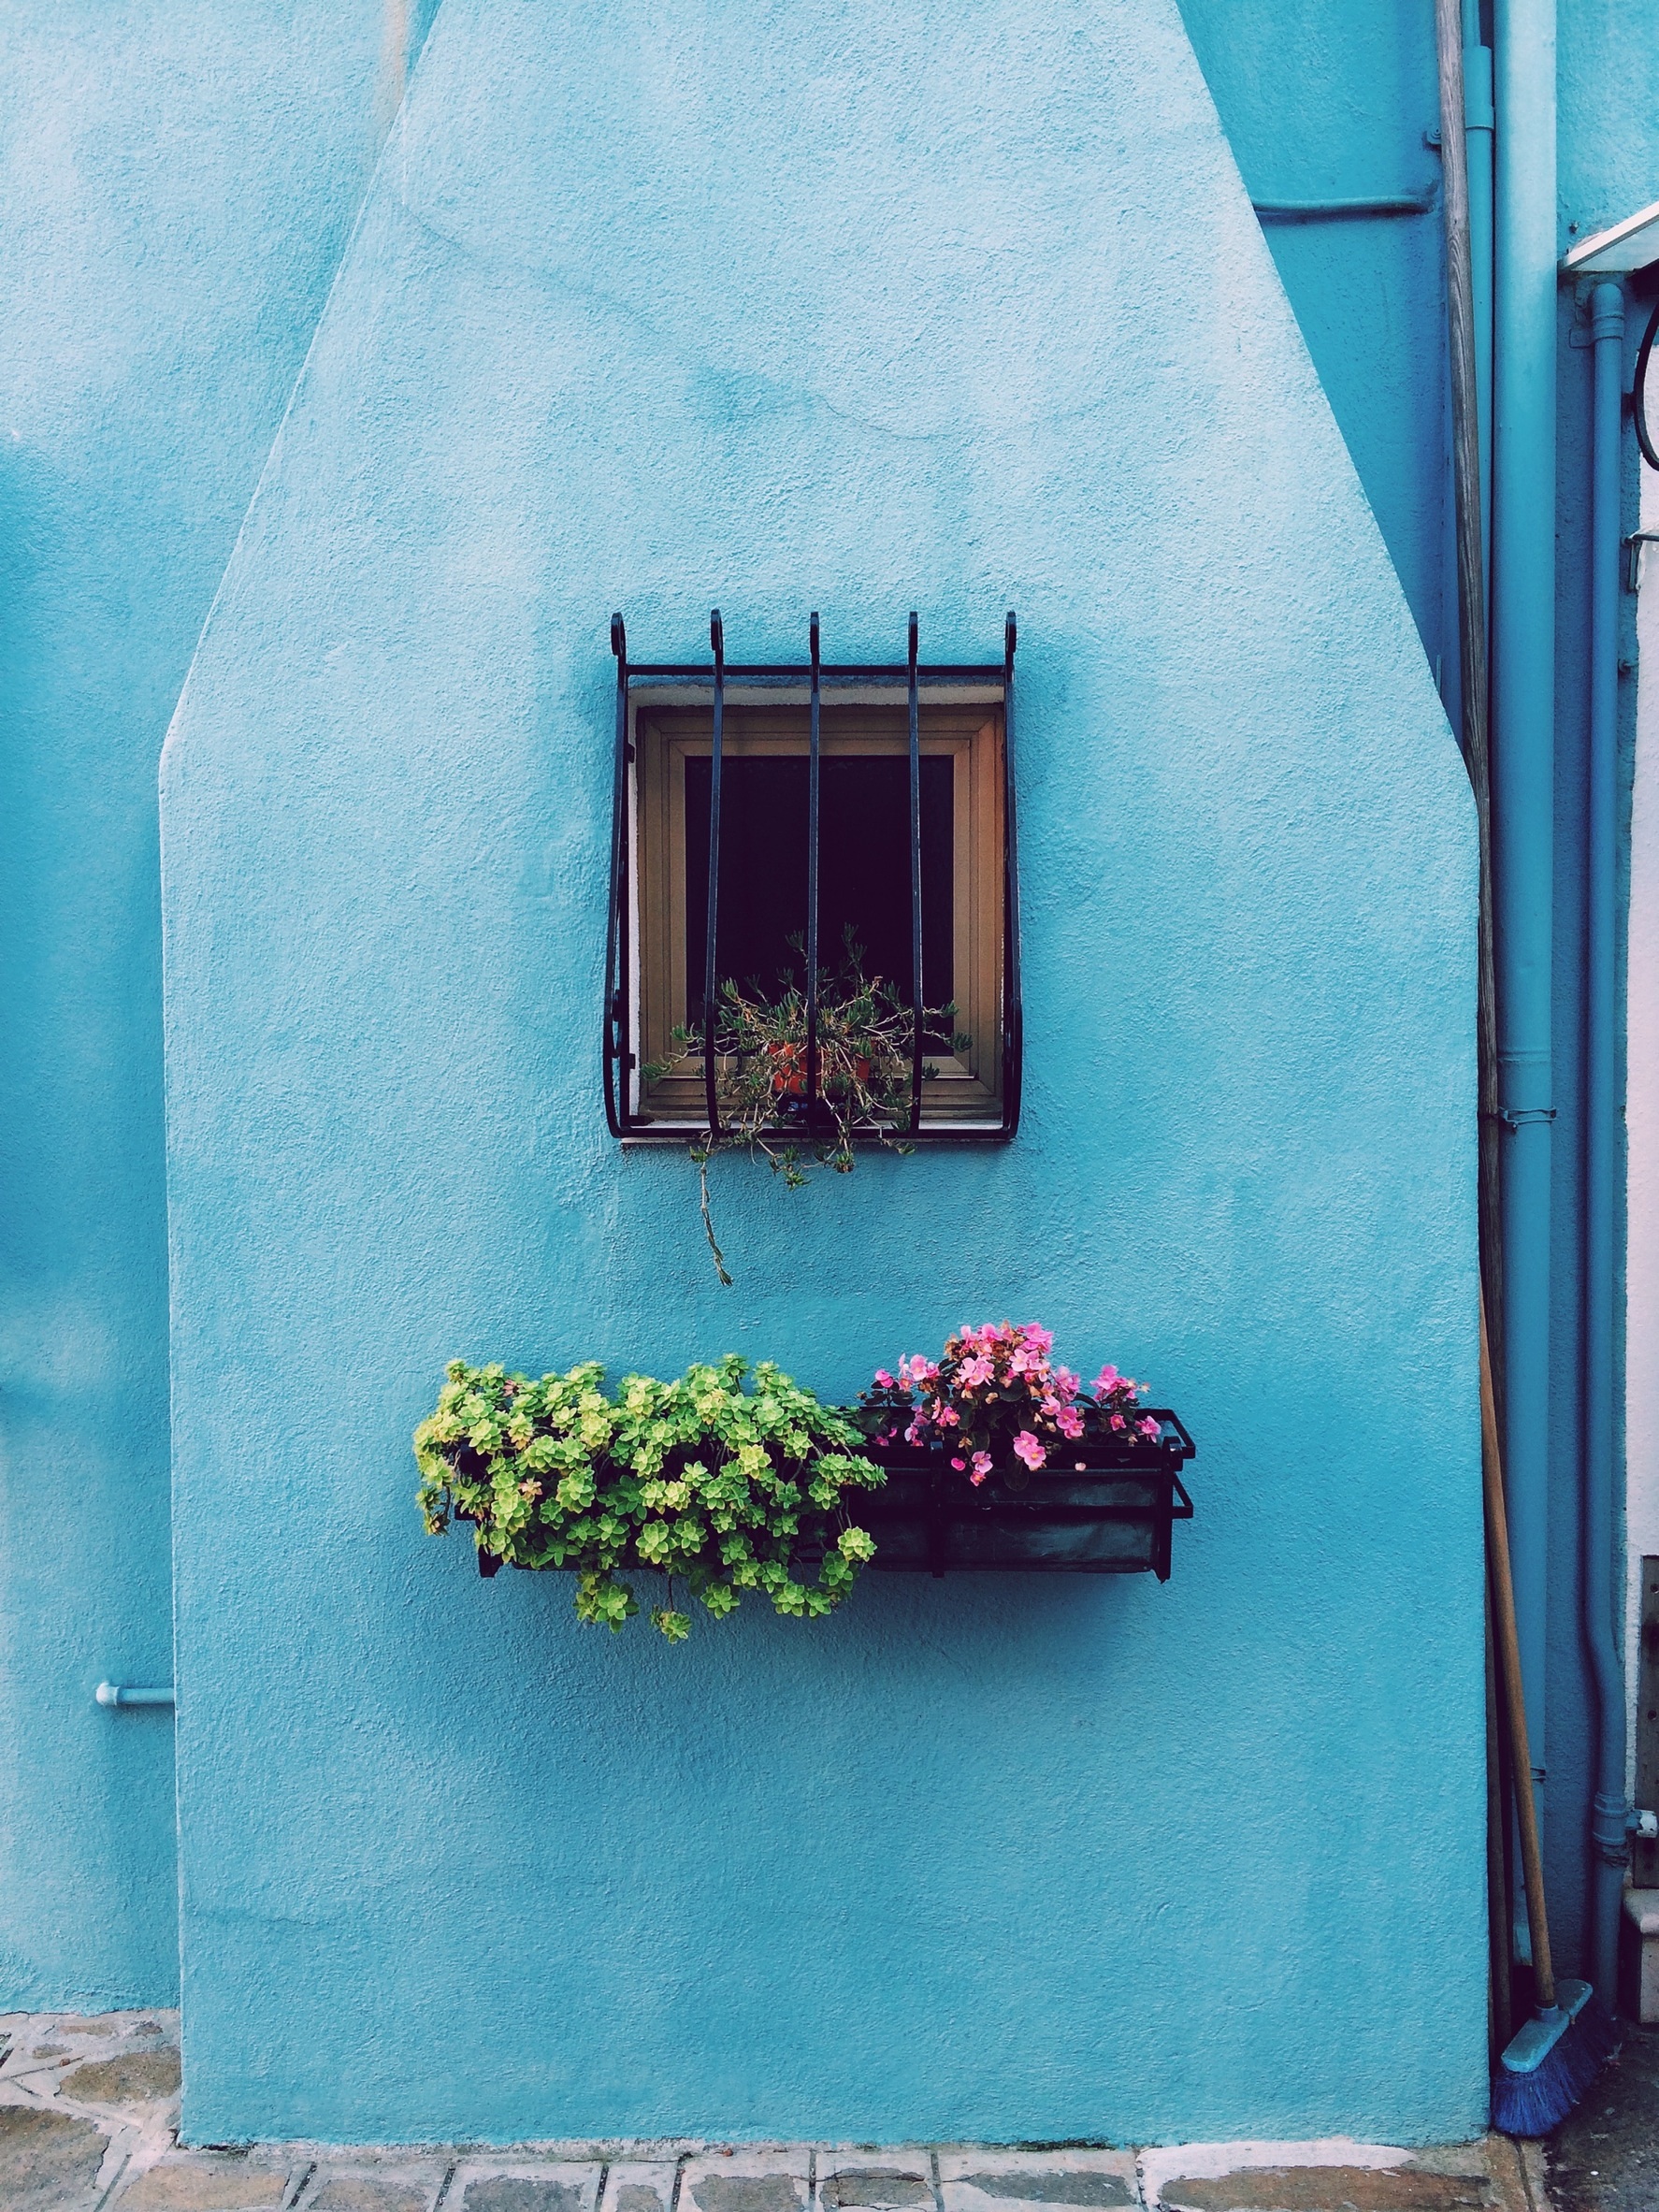
house, window, home, wall, green, color, facade, blue, basket, door, flowers, interior design, bars, art, mural, pots